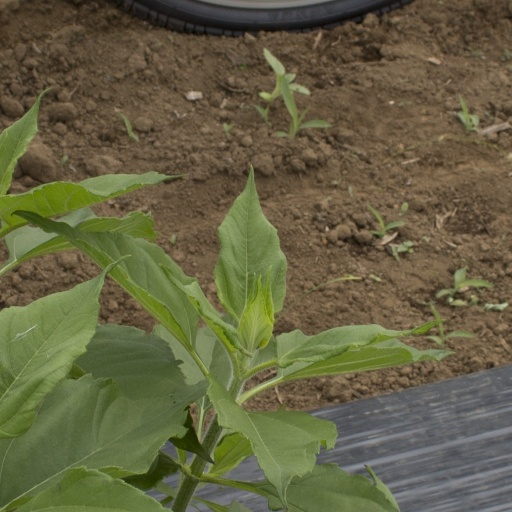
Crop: Jerusalem artichoke